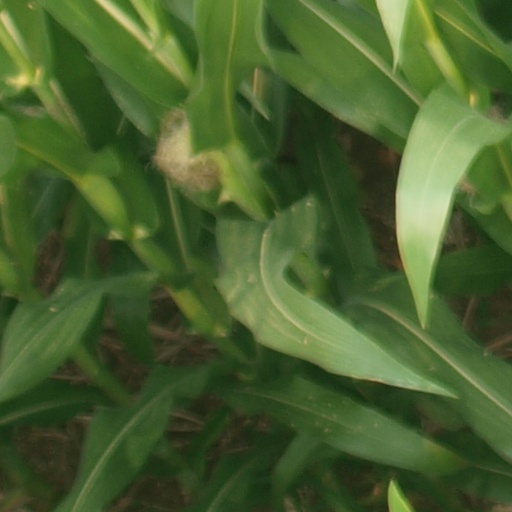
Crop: maize; corn